Georg Forchhammer

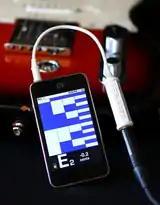
A modern digital strobe tuner

He was the inventor of the "phonoscope", a device similar to the stroboscope, which used a gas flame and rotating drum. His device was created in 1885, and was used to demonstrate to deaf students whether the vowel they were making was correct, or whether the pitch they were singing was in tune. Around the edge of the drum were printed 21 "scales" or rows of black squares – the squares were spaced equidistantly around the drum, with the number of squares per line increasing up the drum. As a pupil sang into the device, a flickering gas flame inside would be affected by the vibrations, increasing or decreasing in size. This created a stroboscopic effect, and the rows of squares would appear to slow or change direction: using this, a student could tell whether the pitch they were producing was in tune.